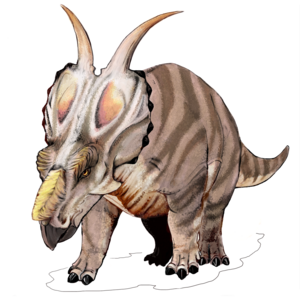
Reconstitution d'un Achélousaure. Español: Reconstrucción de un Achelousaurus.
Achelousaurus est un genre éteint de dinosaures de la famille des cératopsidés qui vivait en Amérique du Nord durant le Crétacé supérieur.
Les Ceratopsidae forment une famille de dinosaures marginocéphaliens comprenant par exemple les célèbres genres Triceratops et Styracosaurus.
De nouvelles espèces vivantes sont régulièrement définies chaque année.